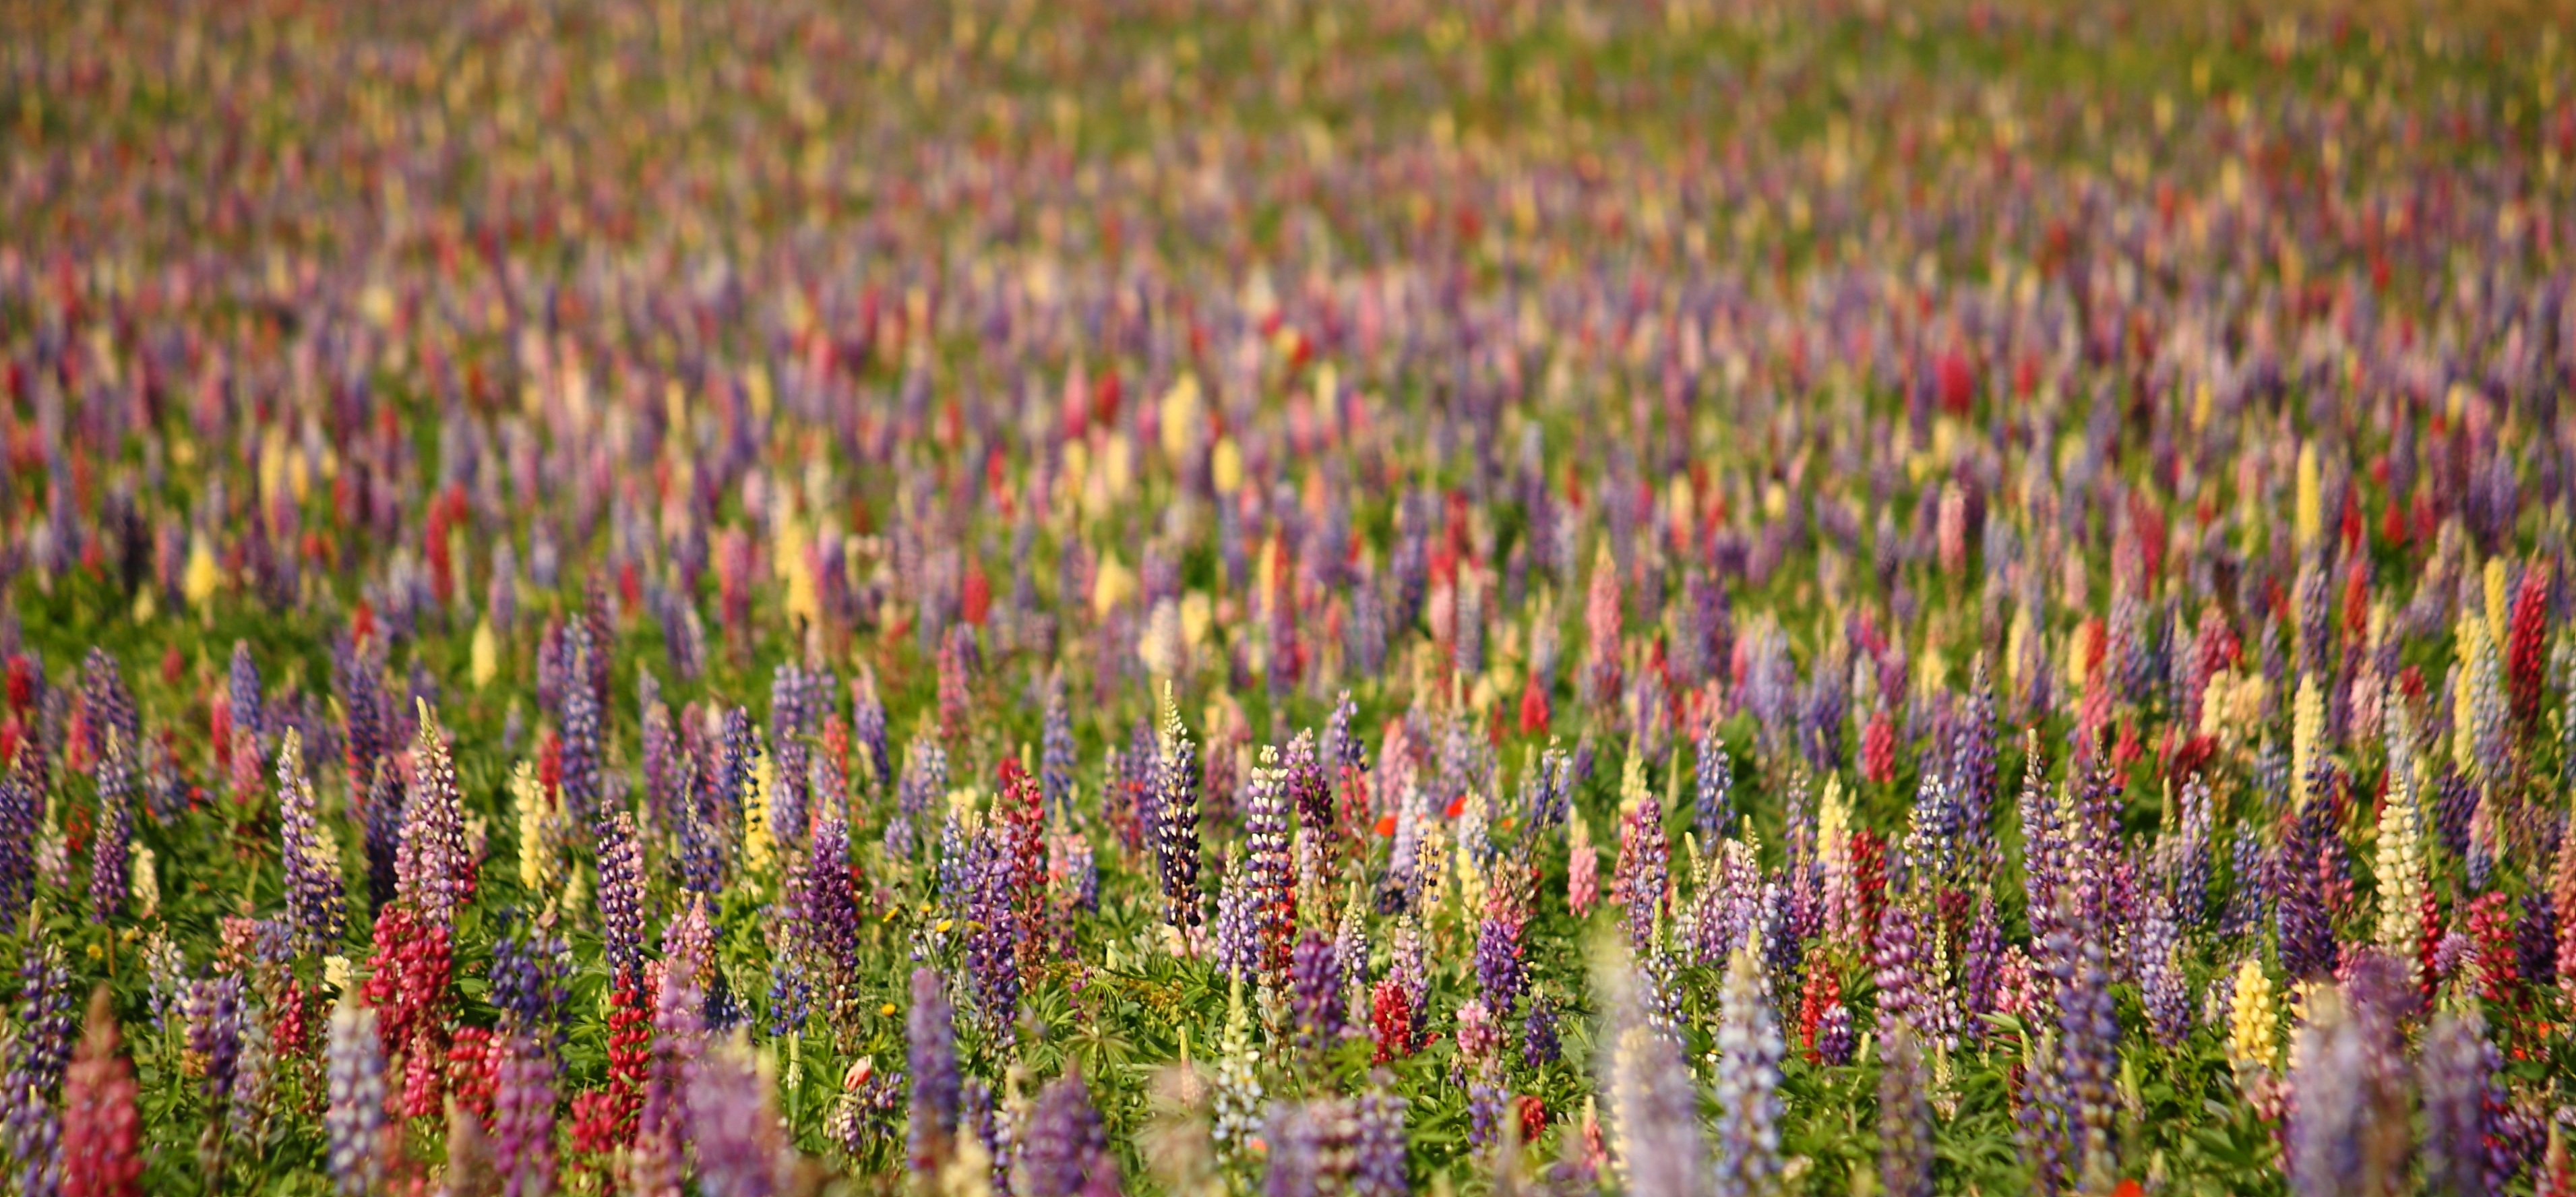
grass, plant, field, meadow, prairie, flower, summer, crop, natural, banner, colorful, agriculture, flora, wildflower, background, grassland, wetland, habitat, lupins, lupin, flowering plant, natural environment, grass family, land plant